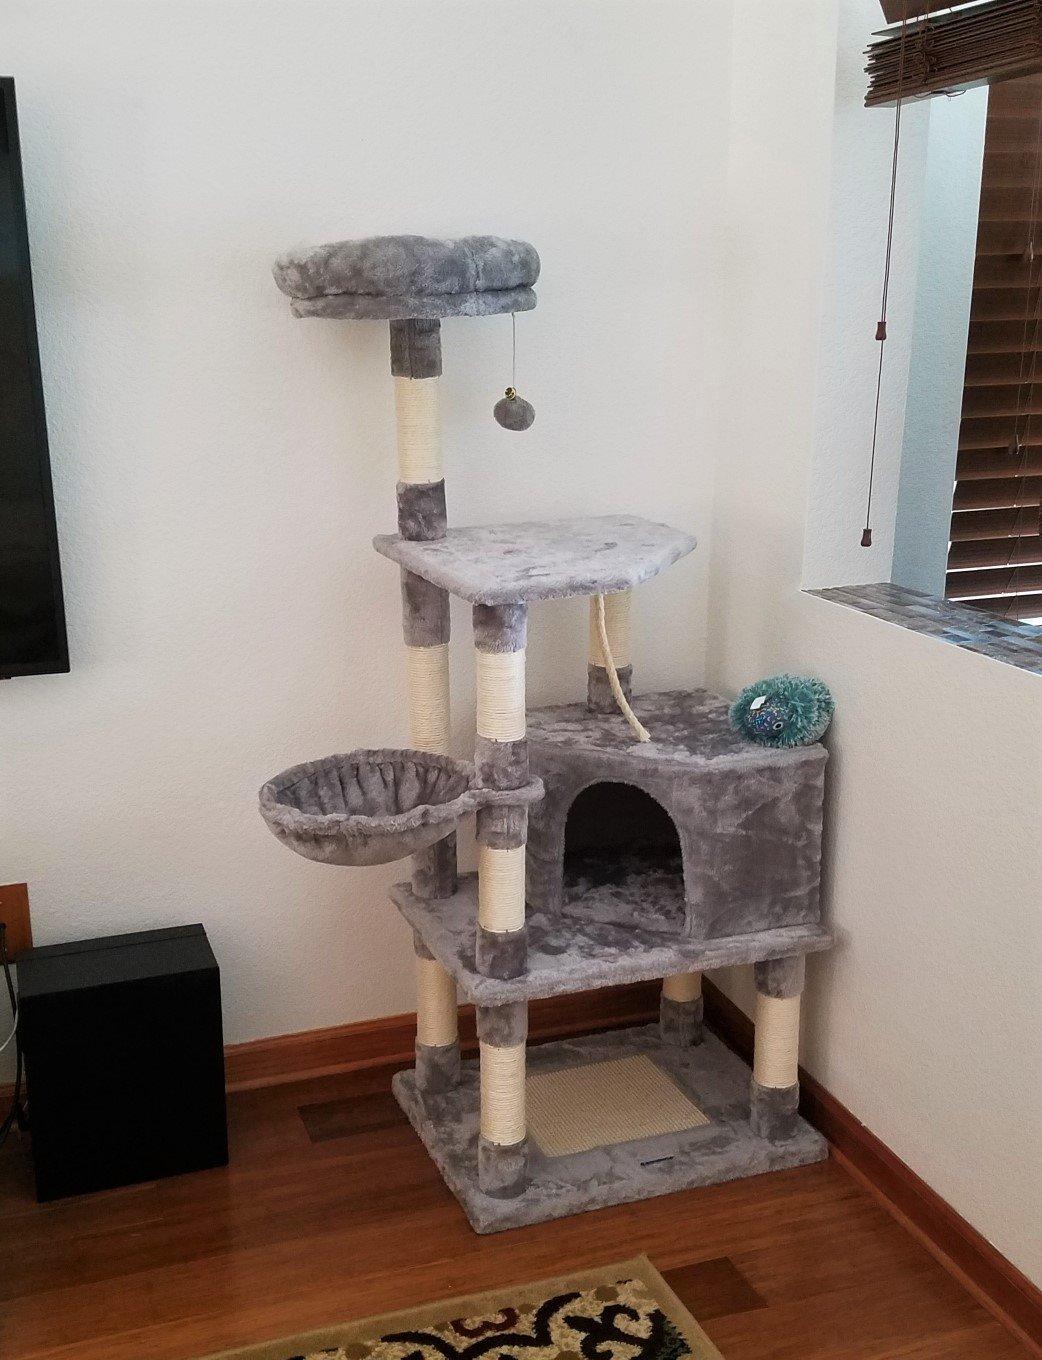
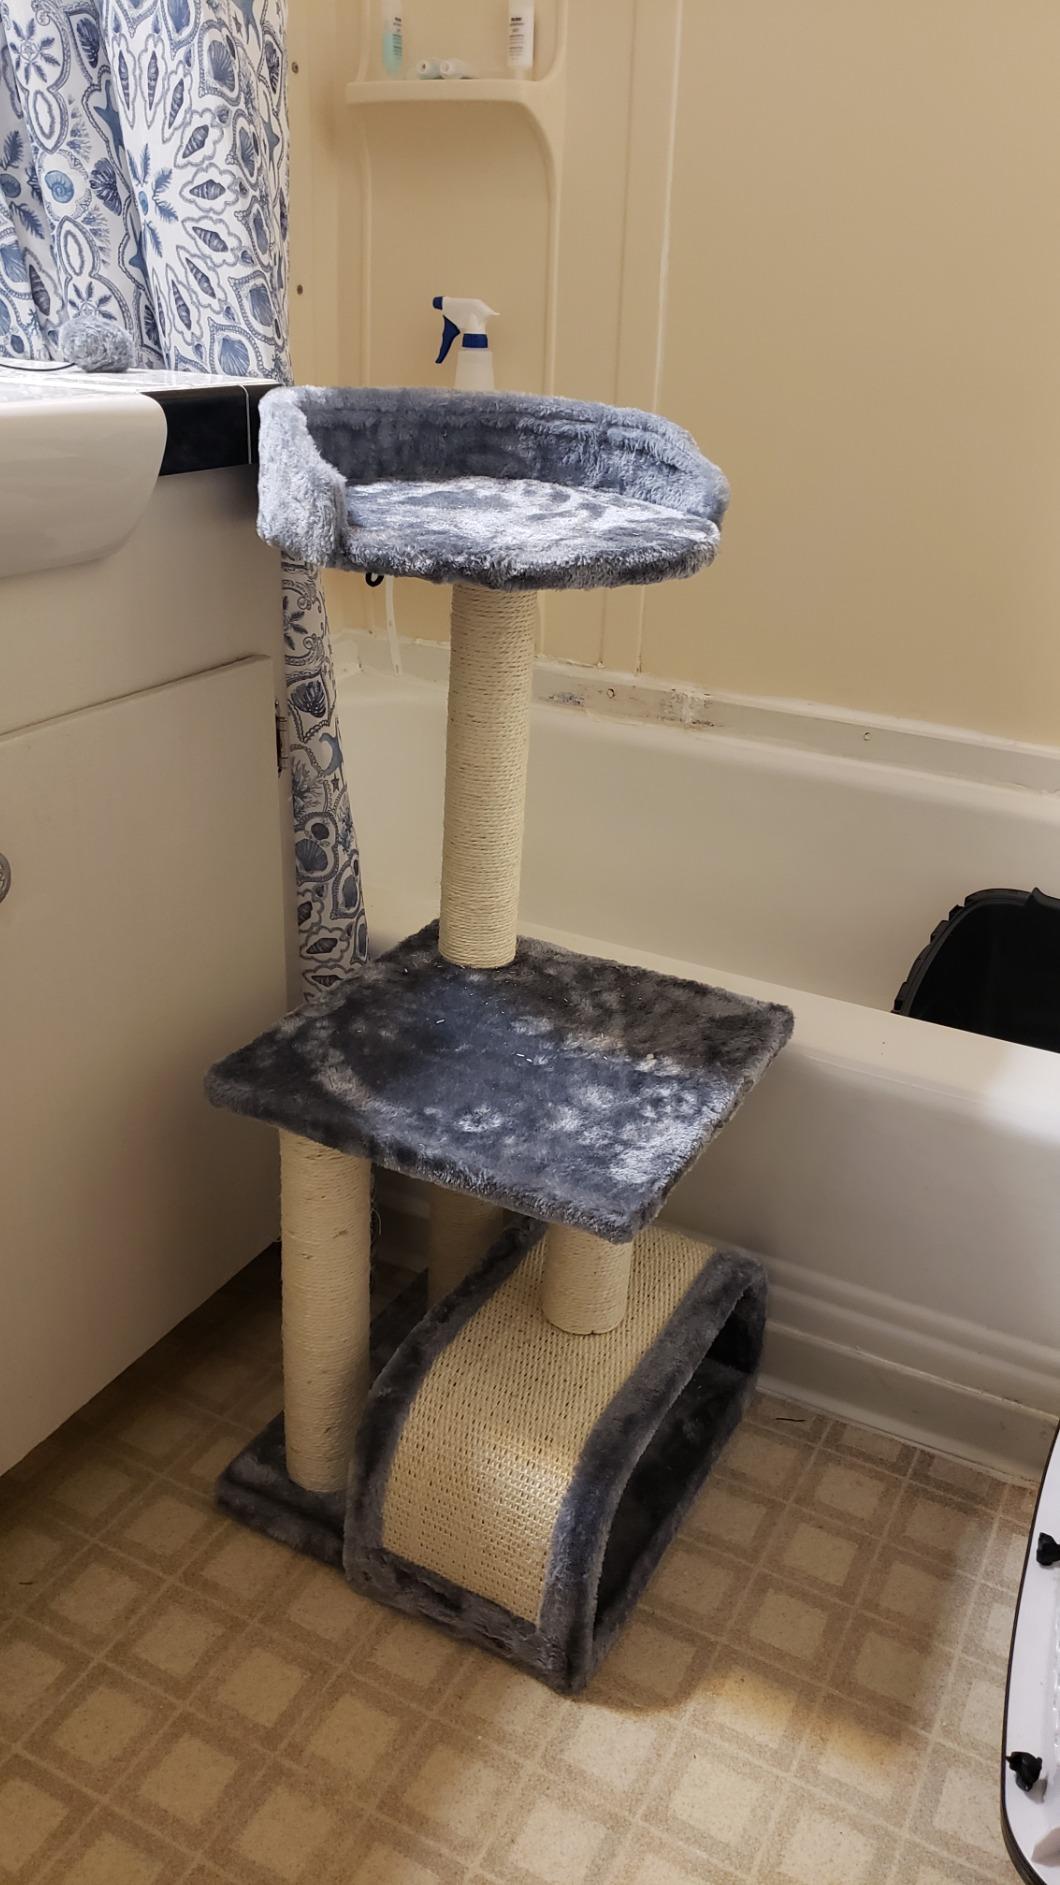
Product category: items_cat tree
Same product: no